Orders, decorations, and medals of Spain

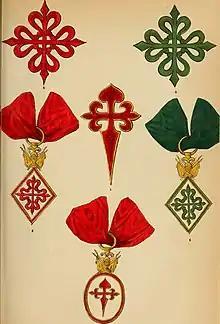
The Order of Calatrava (left), the Order of Santiago (centre) and the Order of Alcántara (right) in "The book of orders of knighthood and decorations of honour of all nations", 1858

Although the appearance of the Hispanic military orders can be interpreted as pure imitation of the international arisen following the Crusades, both its birth and its subsequent evolution have distinctive features, as they played a leading role in the struggle of Christian kingdoms against the Muslims, in the repopulation of large territories, especially between the Tagus and the Guadalquivir and became a political and economic force of the first magnitude, besides having great role in the noble struggles held between the 13th and 15th centuries, when finally the Catholic Monarchs managed to gain its control.